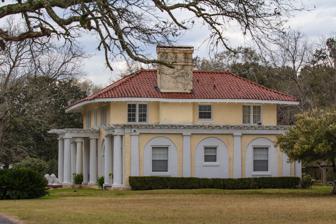
Building: Bishop Manor Estate
Country: United States of America
Year built: 1925
Historic house in Alabama, United States United States historic place Bishop Manor Estate U.S. National Register of Historic Places Show map of Alabama Show map of the United States Location Argyl Rd., St. Elmo, Alabama Coordinates 30°27′1″N 88°15′37″W / 30.45028°N 88.26028°W / 30.45028; -88.26028 Area 7 acres (2.8 ha) Built 1925 Architect Bishop, Steven Architectural style Mediterranean Revival NRHP reference No. 85000255 Added to NRHP February 14, 1985 The Bishop Manor Estate is a historic estate near St. Elmo in rural Mobile County , Alabama , United States .  Contributing to the National Register of Historic Places listing are a main house, a five bay garage, a guest house, two outbuildings, a swimming pool and a pavilion.  Spread over a formally landscaped 7 acres (2.8 ha), the Mediterranean Revival style estate was built in 1925 by Steven Bishop. It was placed on the National Register of Historic Places on February 14, 1985. References